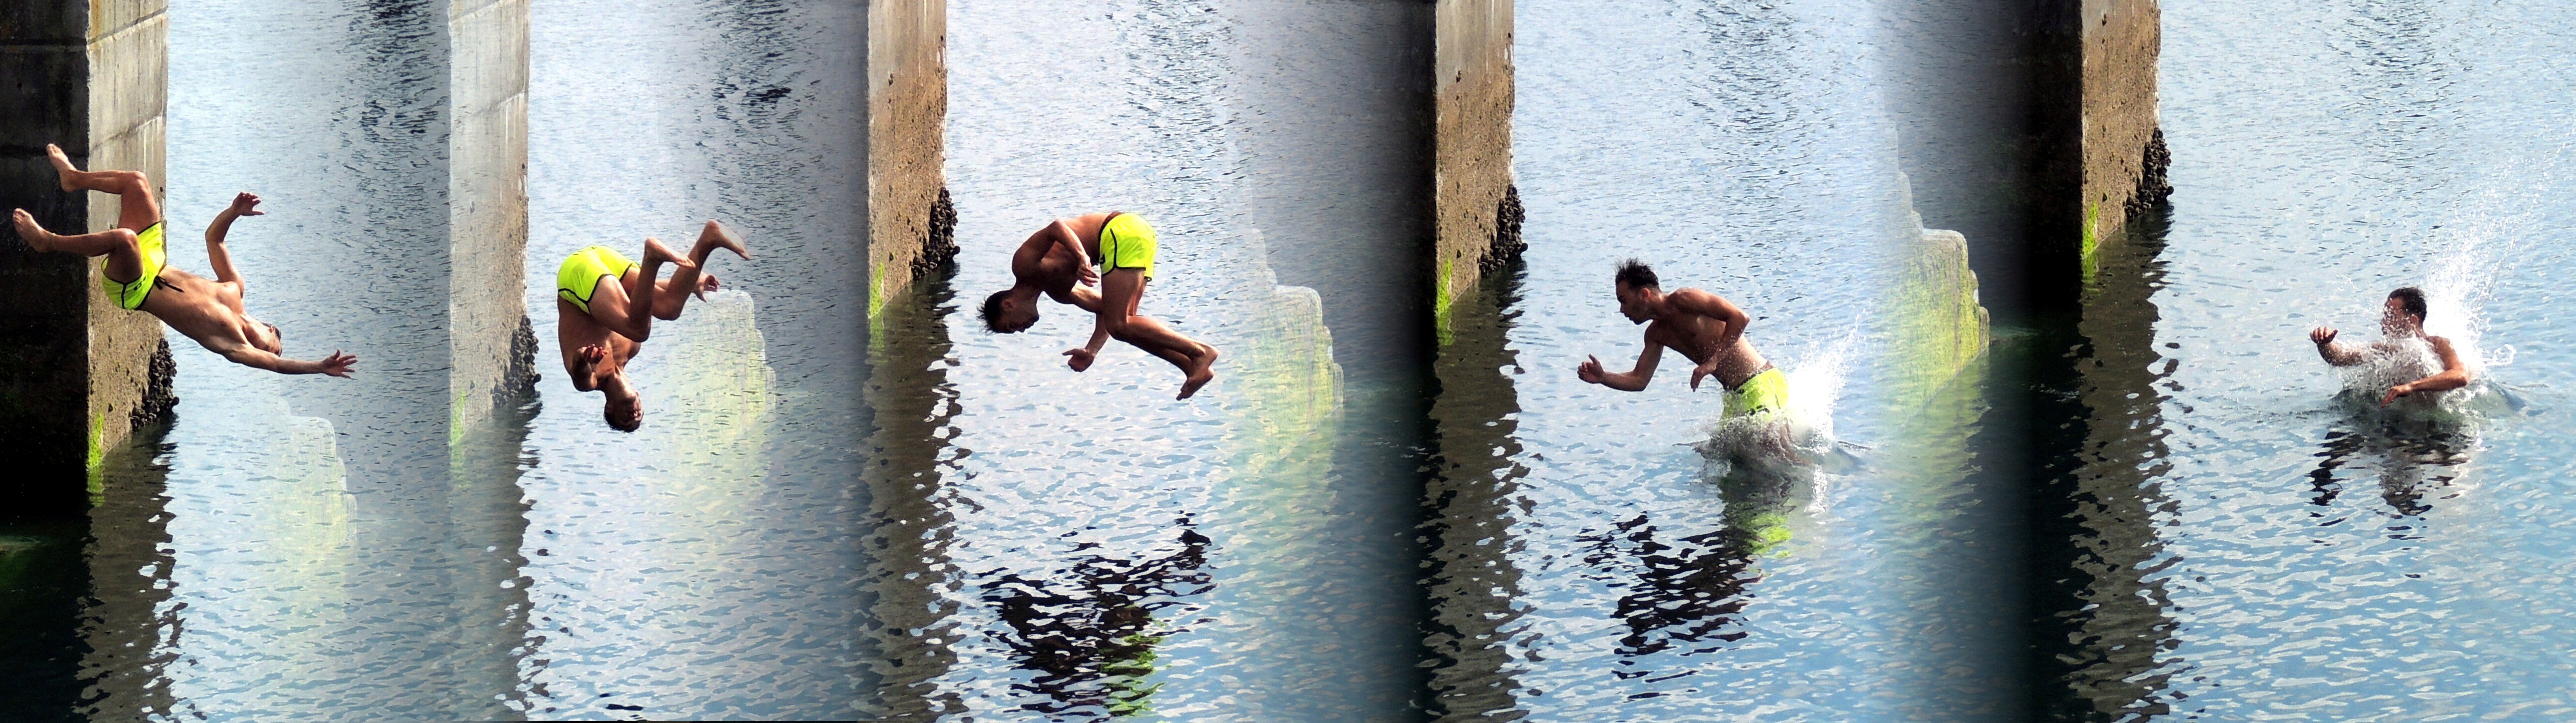
leaf, spring